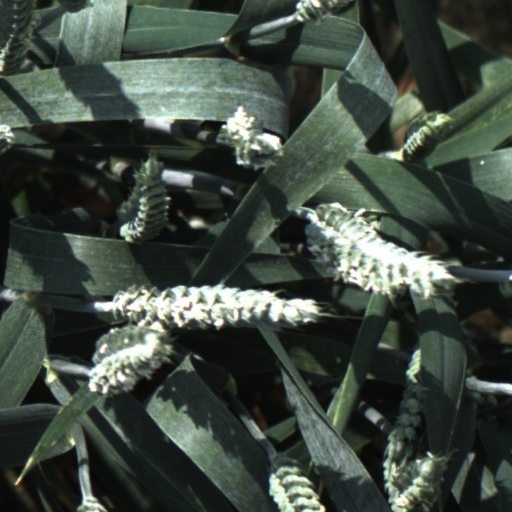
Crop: wheat